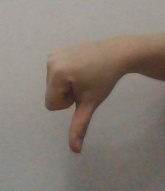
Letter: waw